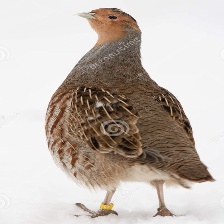
Species: SNOW PARTRIDGE
Scientific name: LERWA LERWA
ImageNet parent category: partridge